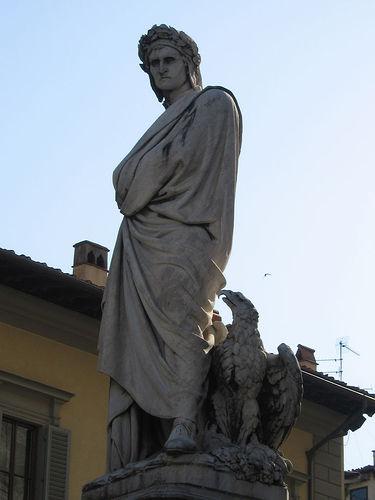
Weather: sun or clear